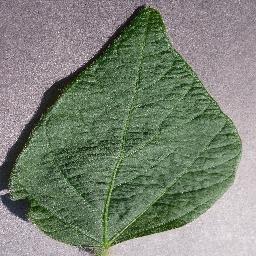
Label: Soybean___healthy